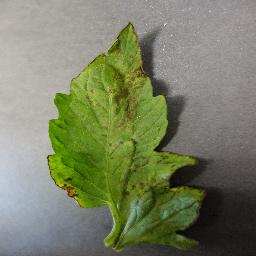
Label: Tomato___Bacterial_spot